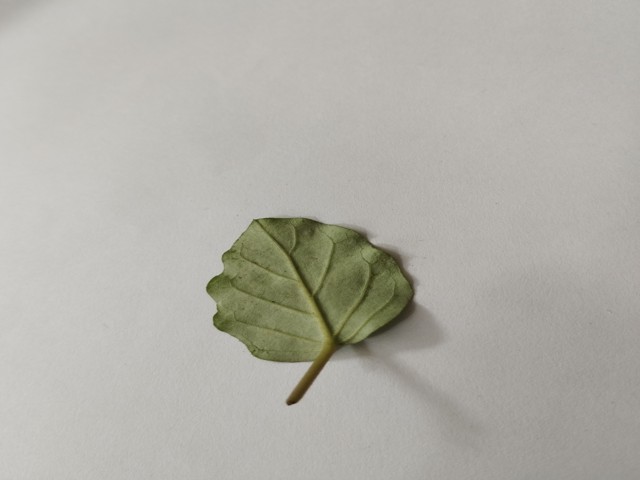
Plant: punarnava